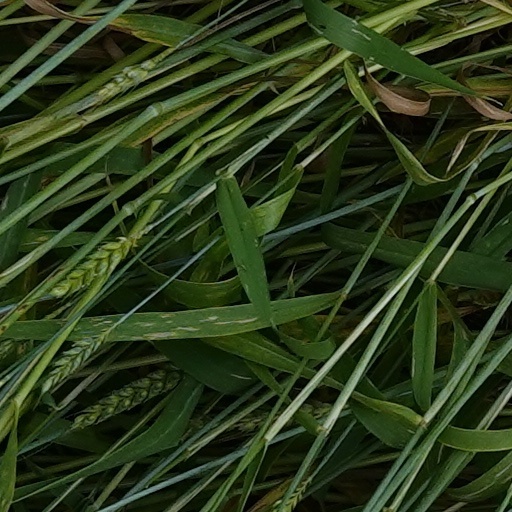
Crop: wheat